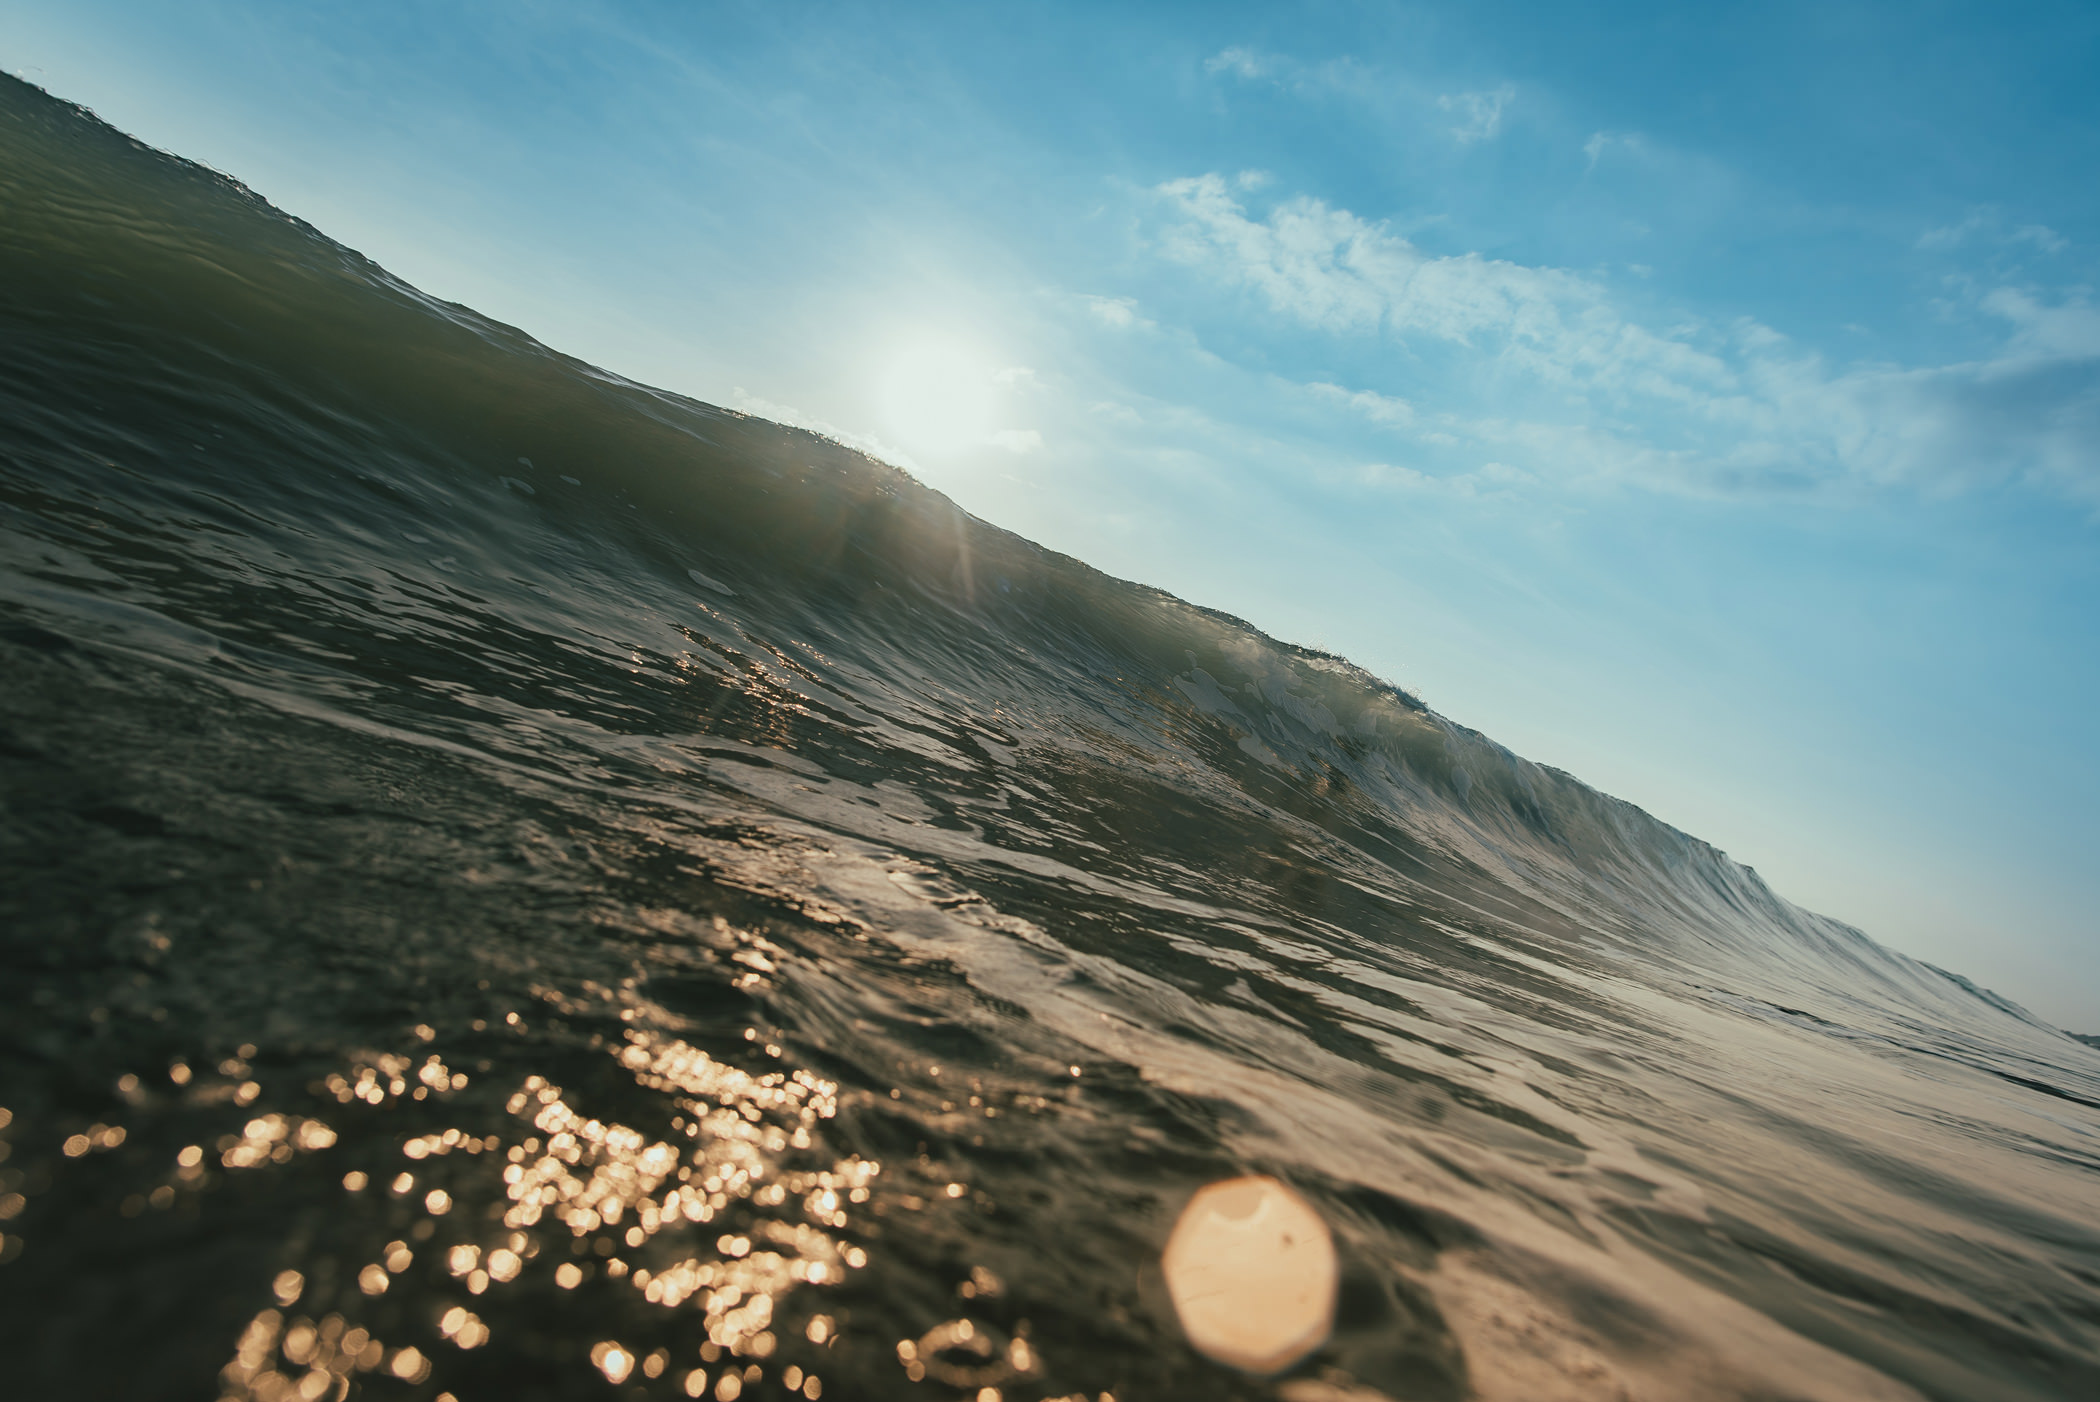
wave, sky, sea, wind wave, ocean, atmosphere, sunlight, horizon, mountain, photography, space, cloud, surfing, coast